Hyatt Grand Central New York

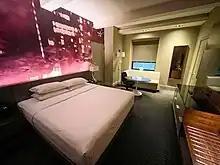
A bedroom in the hotel in 2023

There were originally 1,407 rooms, including 125 guestroom suites. These rooms were arranged in 38 different layouts because of site constraints. According to the "New York Daily News", the rooms originally included 576 twin-sized beds and 549 king-sized beds, as well as "17 sitting suites, 88 junior suites, 30 VIP suites, 4 deluxe suites, 2 executive suites and just one presidential suite". GKR Design Consultants and Dale Keller & Associates designed the original furniture in the renovated Grand Hyatt. The decorations included brass-framed mirrors, curved wooden furniture, and upholstered seats. Guestrooms started on the sixth story above ground level, which at Trump's request was labeled as floor 14. Although the renovation architects opposed this floor numbering system, Hyatt endorsed Trump's decision.